Fabulous 30: The Series

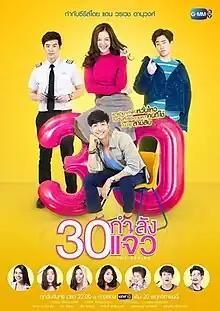
Official series poster

Fabulous 30: The Series ("The Series") is a 2017–2018 Thai television series adaptation of the 2011 film with the same title, "Fabulous 30", starring Preechaya Pongthananikorn (Ice) and Tanutchai Wijitvongtong (Mond).